Erik of Pomerania

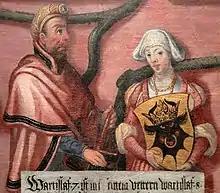
Erik's parents, Duke Wartislaw and Duchess Maria

Erik was born in either 1381 or 1382 in Darłowo (formerly Rügenwalde), Pomerania, Poland. Named Bogusław (Bogislaw) at birth, he was the son of Wartislaw VII, Duke of Pomerania, and Maria of Mecklenburg-Schwerin.